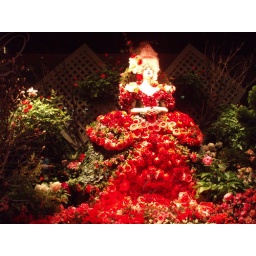
As seen in Macy's flower show window